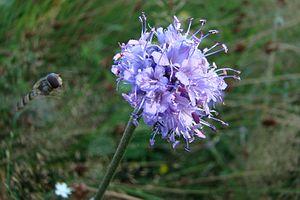
Le parc naturel de Südheide a été aménagé en 1964 à l'est et l'ouest du faubourg de Südheide, en Basse-Saxe. Il se caractérise par des forêts et prairies très étendues. 5% de sa superficie est classée Aire protégée et 90% en ZNIEFF.